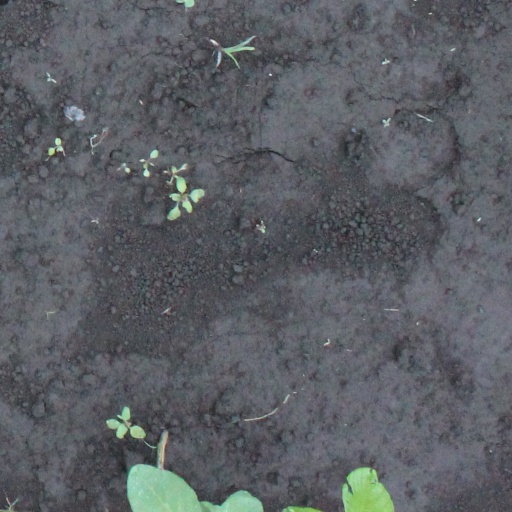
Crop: soybean